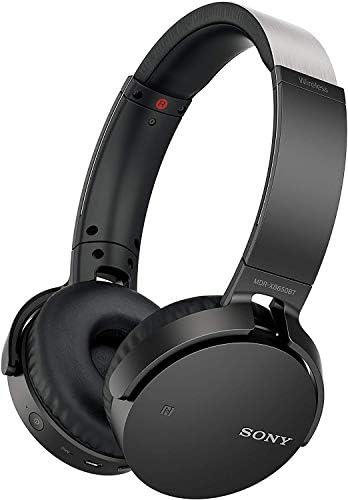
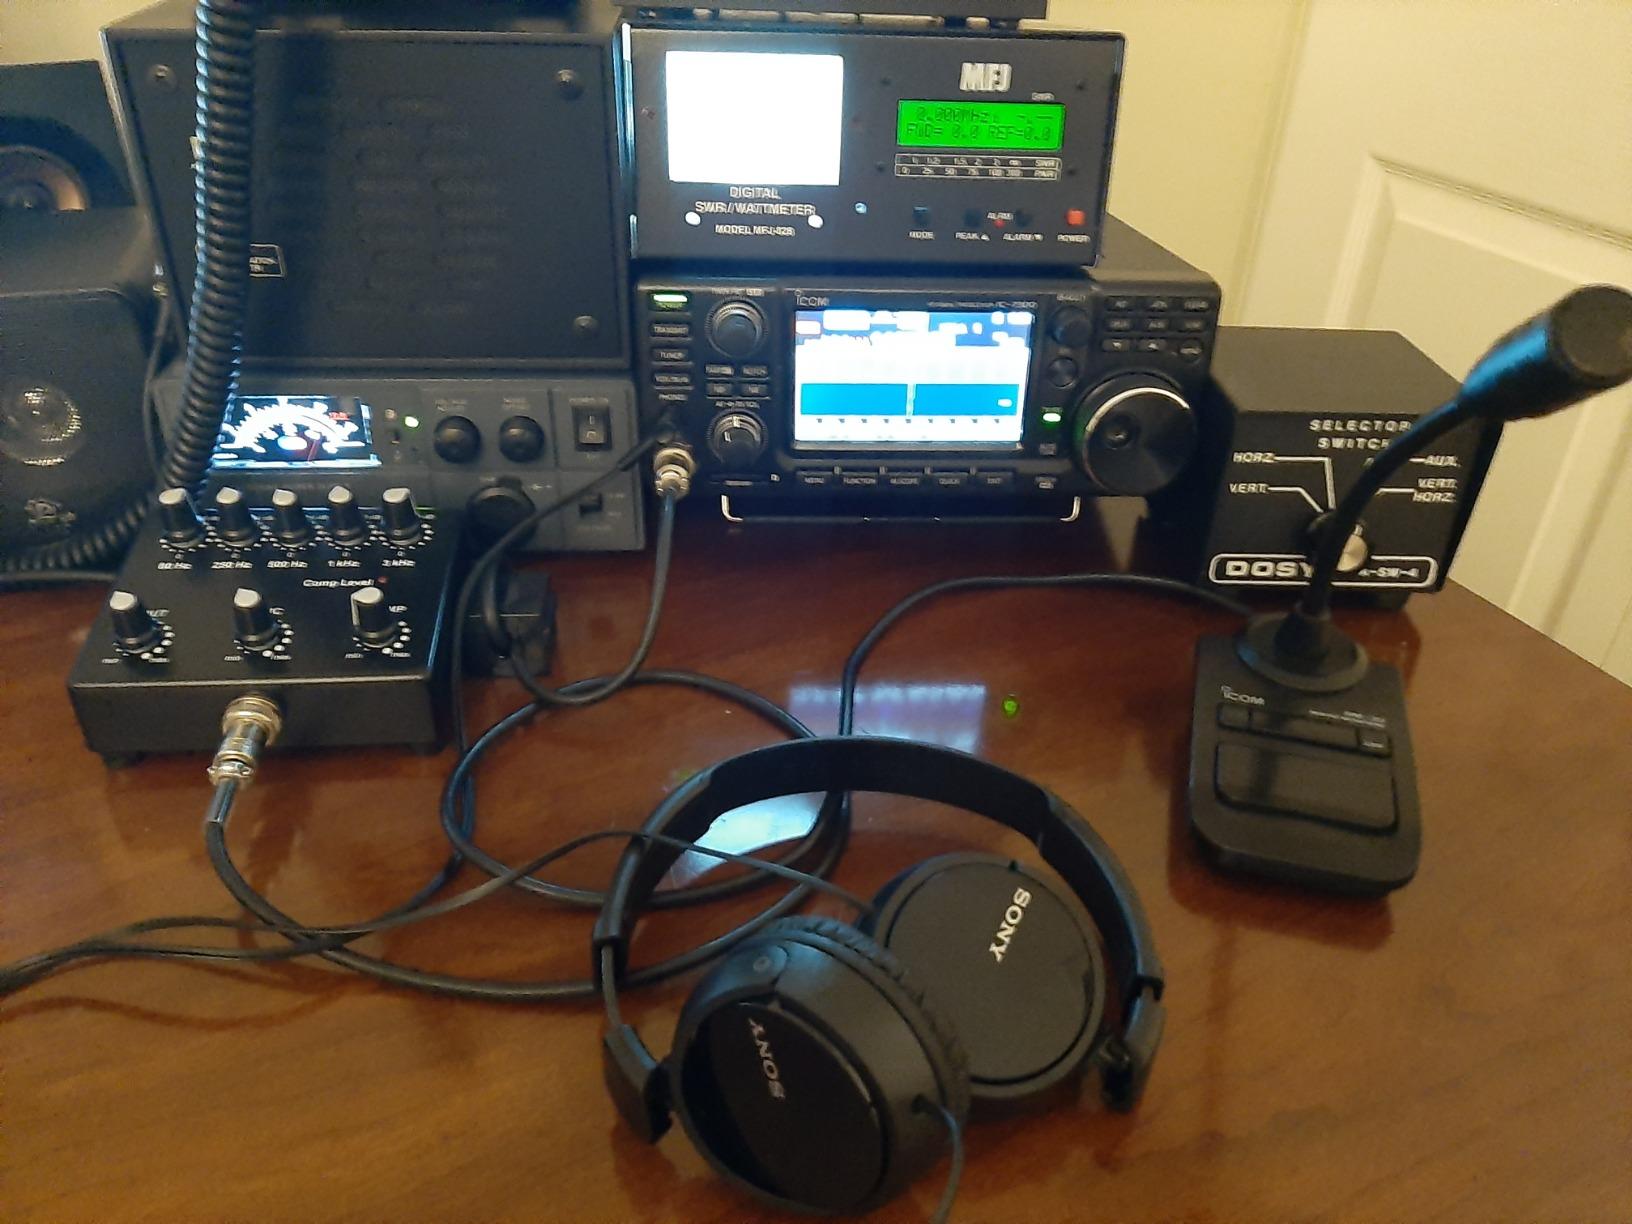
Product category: headphones
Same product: no